North Ayrshire

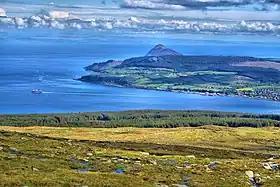
Brodick, a settlement in North Ayrshire on the Isle of Arran.

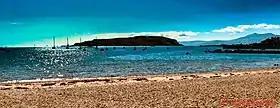
A view from Millport. Tourism, particularly in the islands, is a strong sector of North Ayrshire's economy.

North Ayrshire has a slightly higher level of unemployment compared to the Scottish average. North Ayrshire launched an Economic Recovery and Renewal Strategy in September 2020 focusing on economic recovery and a renewal approach which aims to sets out a comprehensive plan for an inclusive and green economic recovery for North Ayrshire. An £8.8 million Investment Fund will be used as a key element of a Green New Deal by: